Mary Edwards Walker

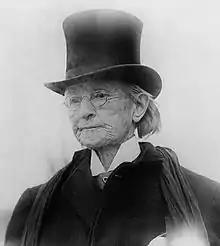
Walker, around 1911.

After the war, Walker was awarded a disability pension for partial muscular atrophy suffered while she was imprisoned by the enemy. She was given $8.50 a month, beginning June 13, 1865, but in 1899 that amount was raised to $20 per month.